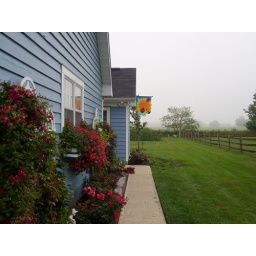
on the ground are roses, in the window boxes are Wave Petunias, on either side of the windowbox are clematis